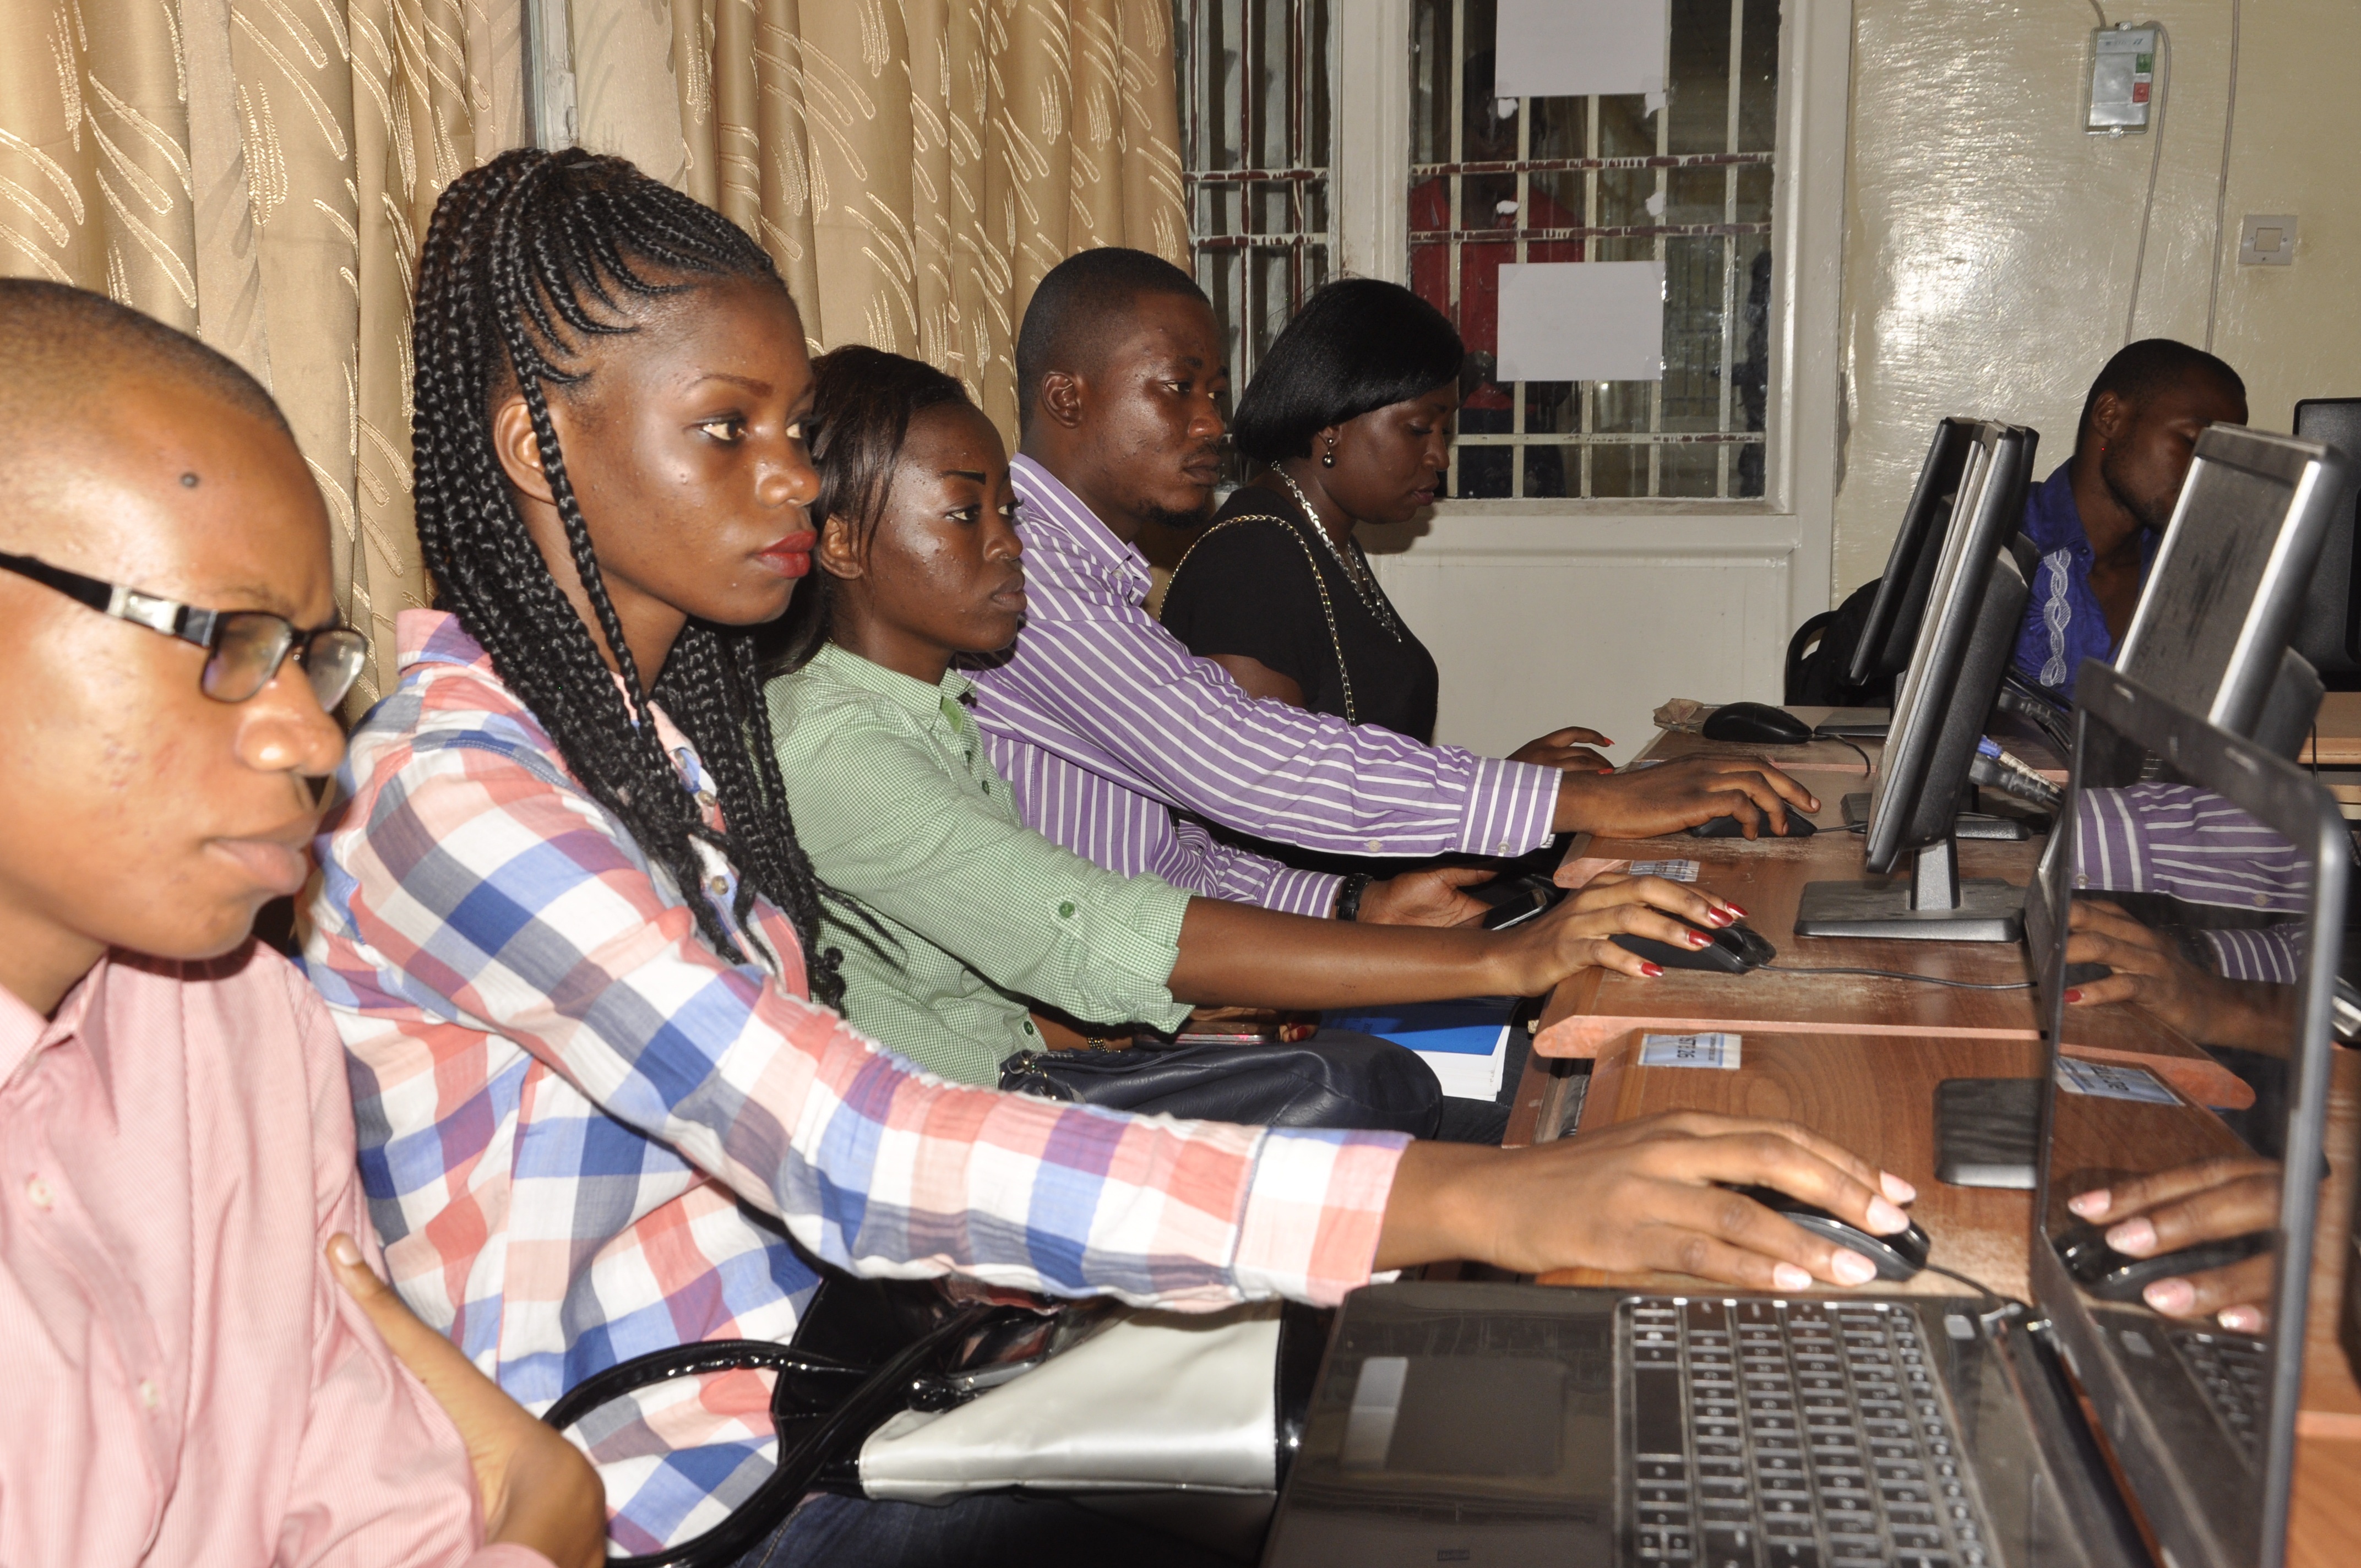
computer, person, technology, education, classroom, electronics, study, students, pc